Architecture of Columbus, Ohio

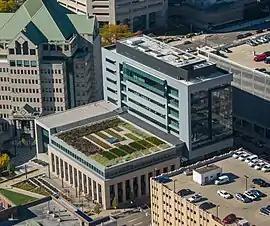
The Michael B. Coleman Government Center, by Schooley Caldwell and DesignGroup

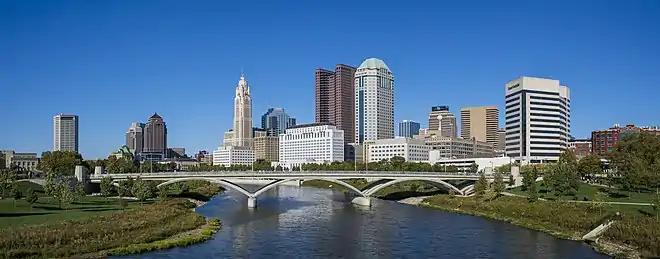
Panorama of Downtown Columbus

The architecture of Columbus, Ohio is represented by numerous notable architects' works, individually notable buildings, and a wide range of styles. Yost & Packard, the most prolific architects for much of the city's history, gave the city much of its eclectic and playful designs at a time when architecture tended to be busy and vibrant.